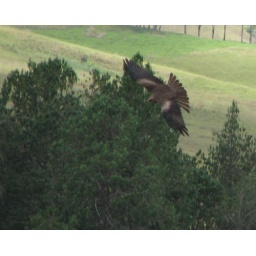
The black kite is actually brown, but looks black against a blue sky.